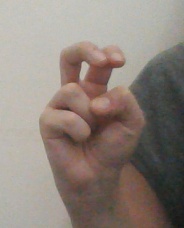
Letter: toot